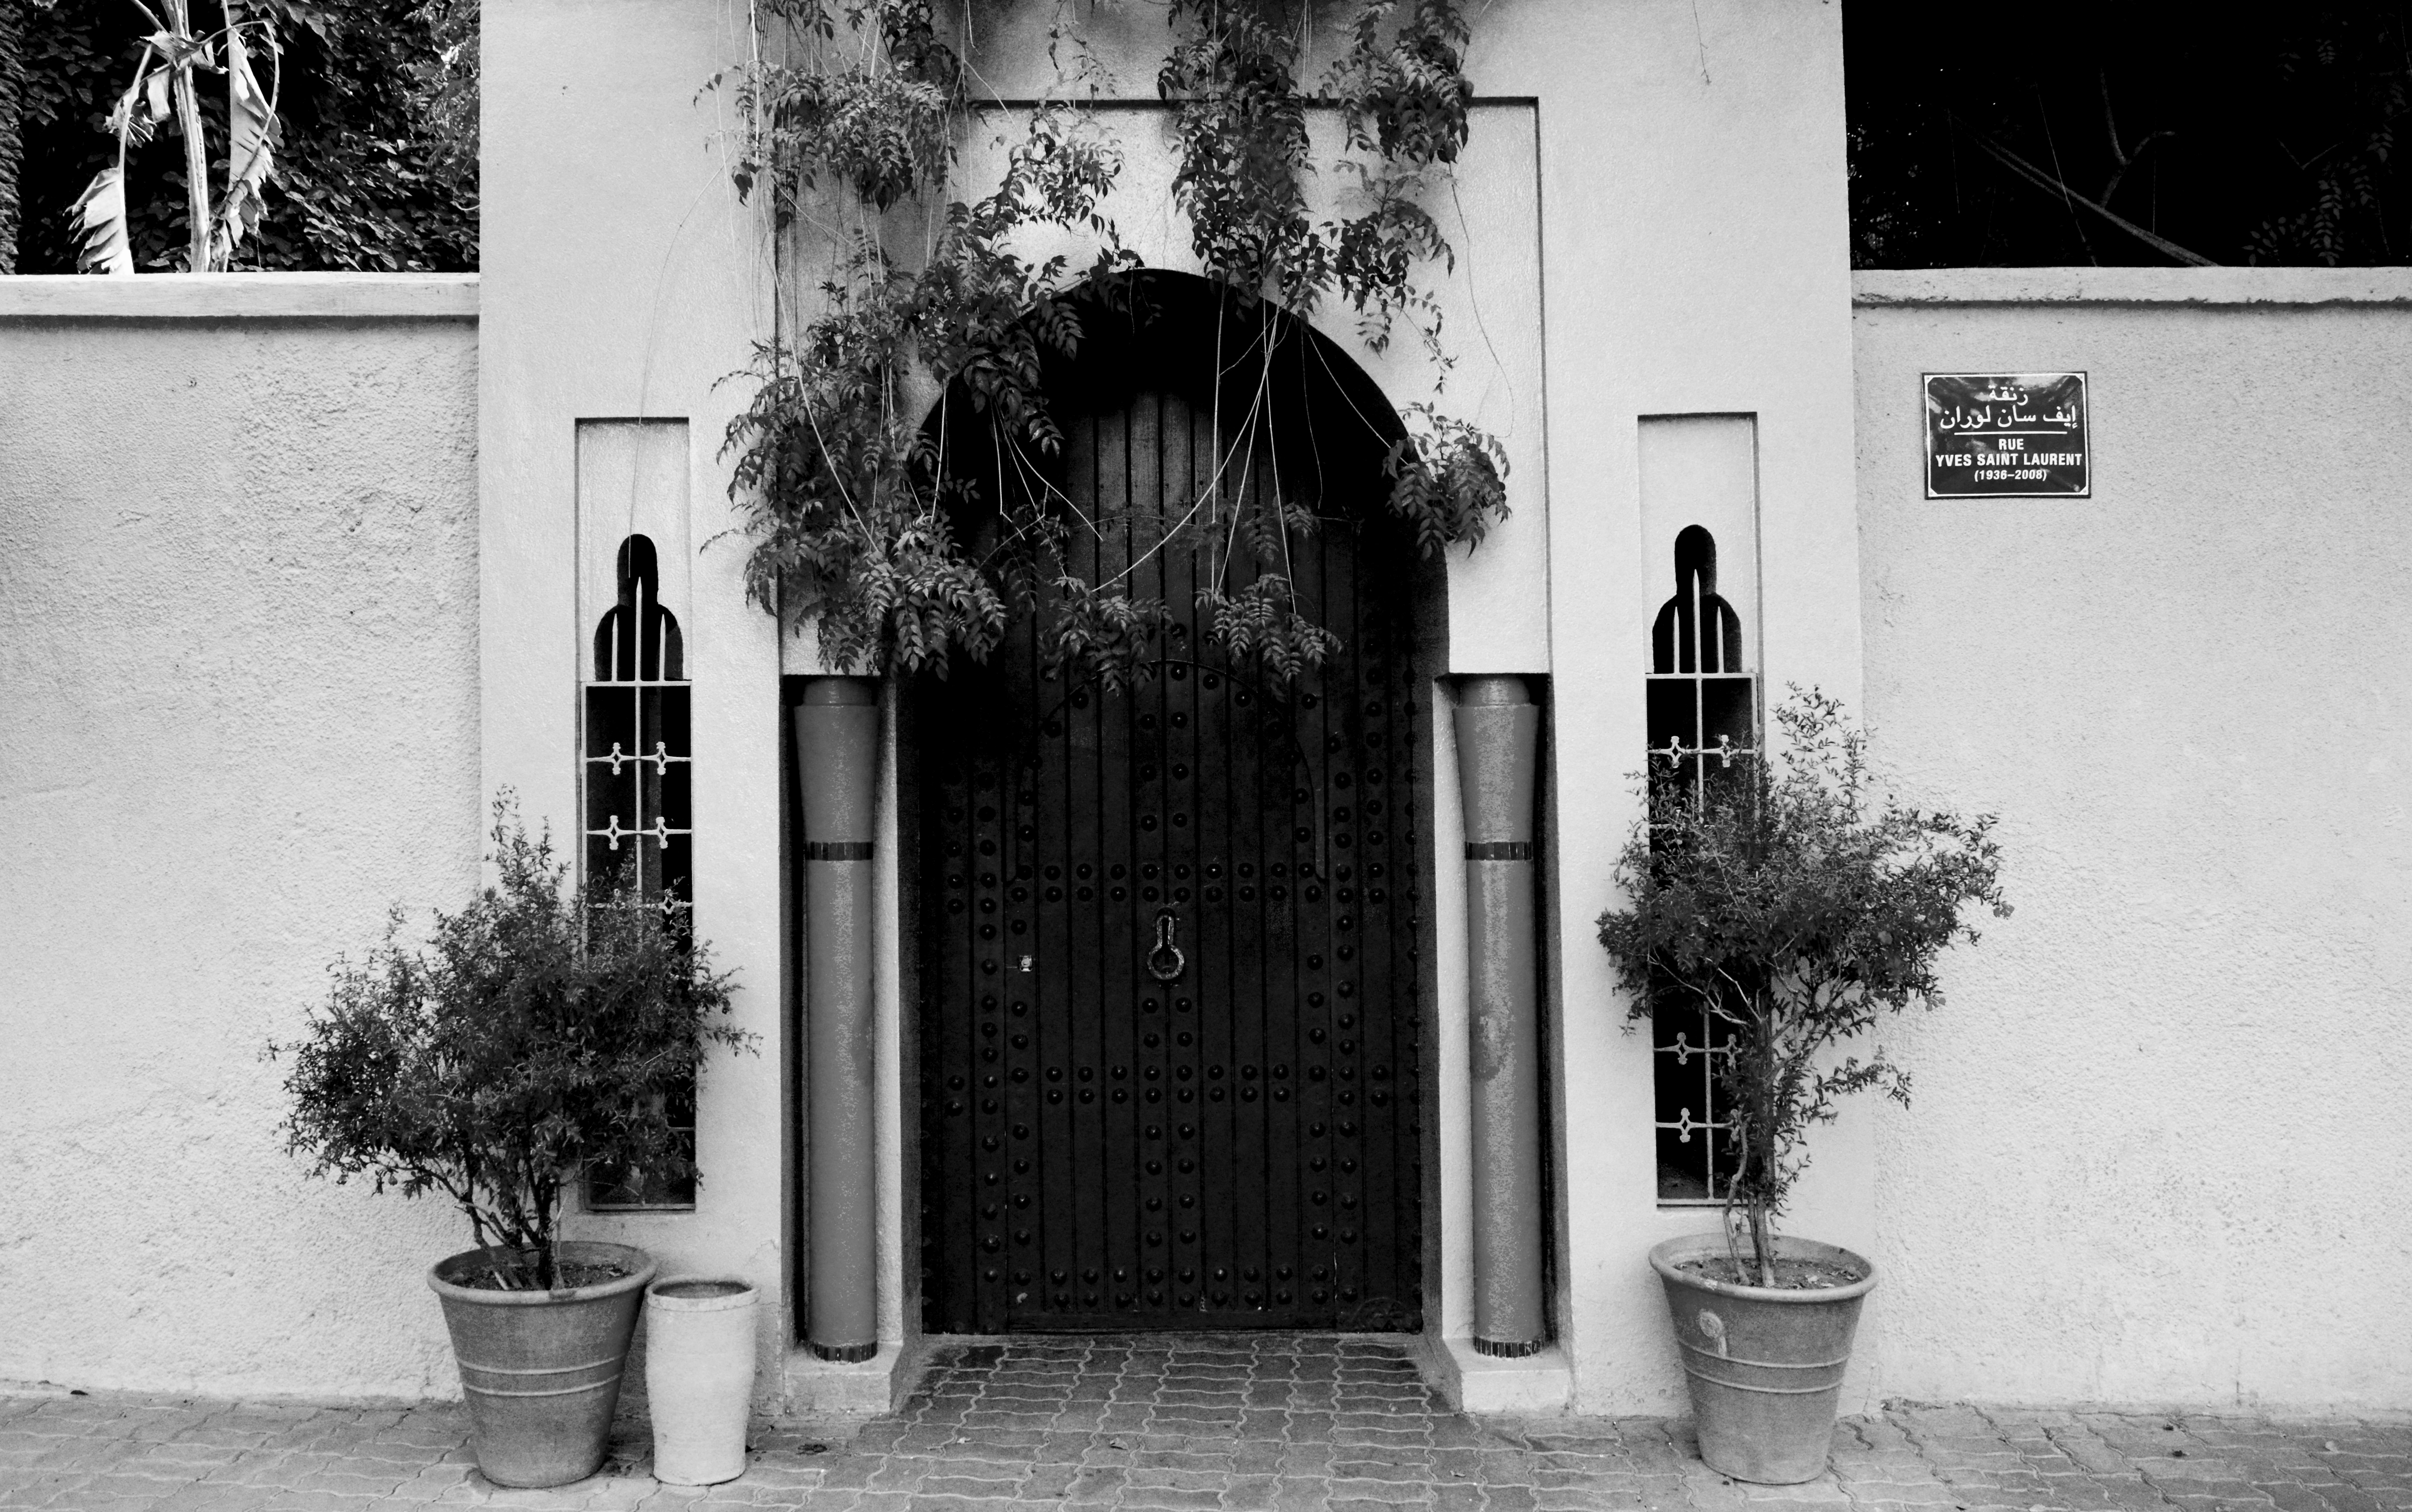
black and white, architecture, road, white, street, photography, house, window, town, alley, city, travel, africa, landmark, black, monochrome, tourism, door, photograph, marrakech, morocco, culture, history, islam, style, famous, moroccan, shape, oriental, destination, arabic, muslim, plans, islamic, touristic, arab, marrakesh, yves saint laurent, monochrome photography